Hughes Airwest Flight 706

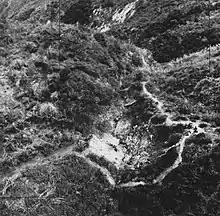
The wreckage of the F-4 at its crash site

The NTSB determined it would have been impossible for any passenger aboard the Hughes Airwest DC-9 to survive the collision, disintegration, and crash of the aircraft. Though a severe ground fire ravaged both crash sites, the NTSB determined that all of the victims had died in the crash itself.